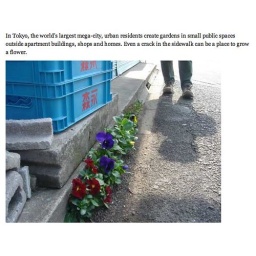
Even a crack in the sidewalk can be a place to grow a flower